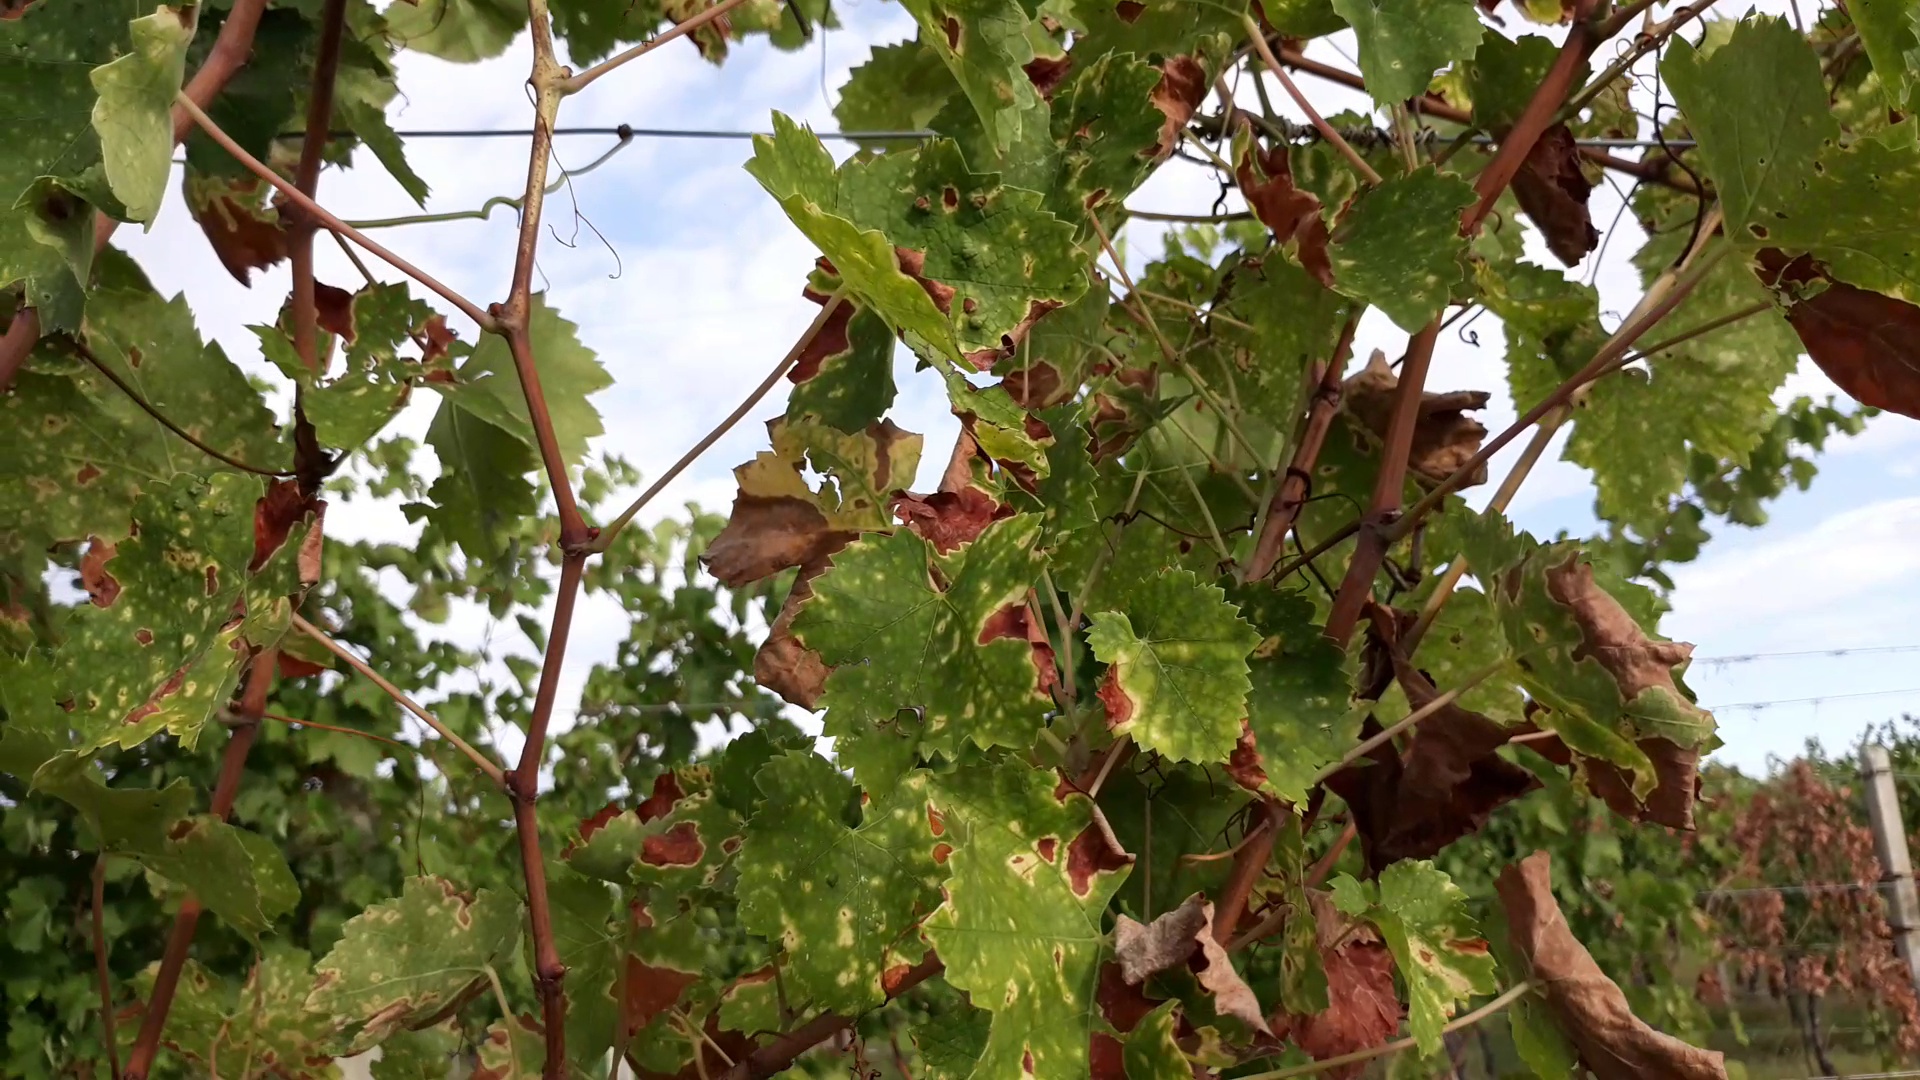
Label: esca